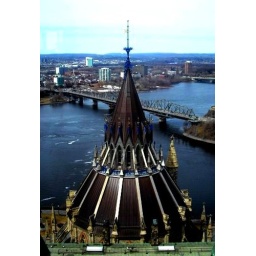
that song is from Arthur :) this is the library in parliament from the outside. it is the only aringinal part of the whole parliament building